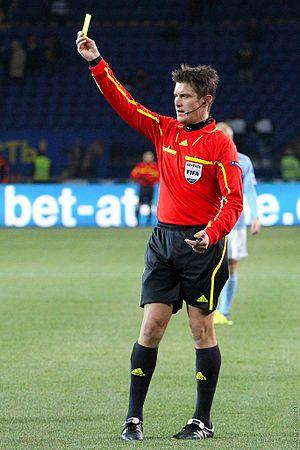
Matej Jug est un arbitre international slovène de football né le 25 septembre 1980 en Yougoslavie.